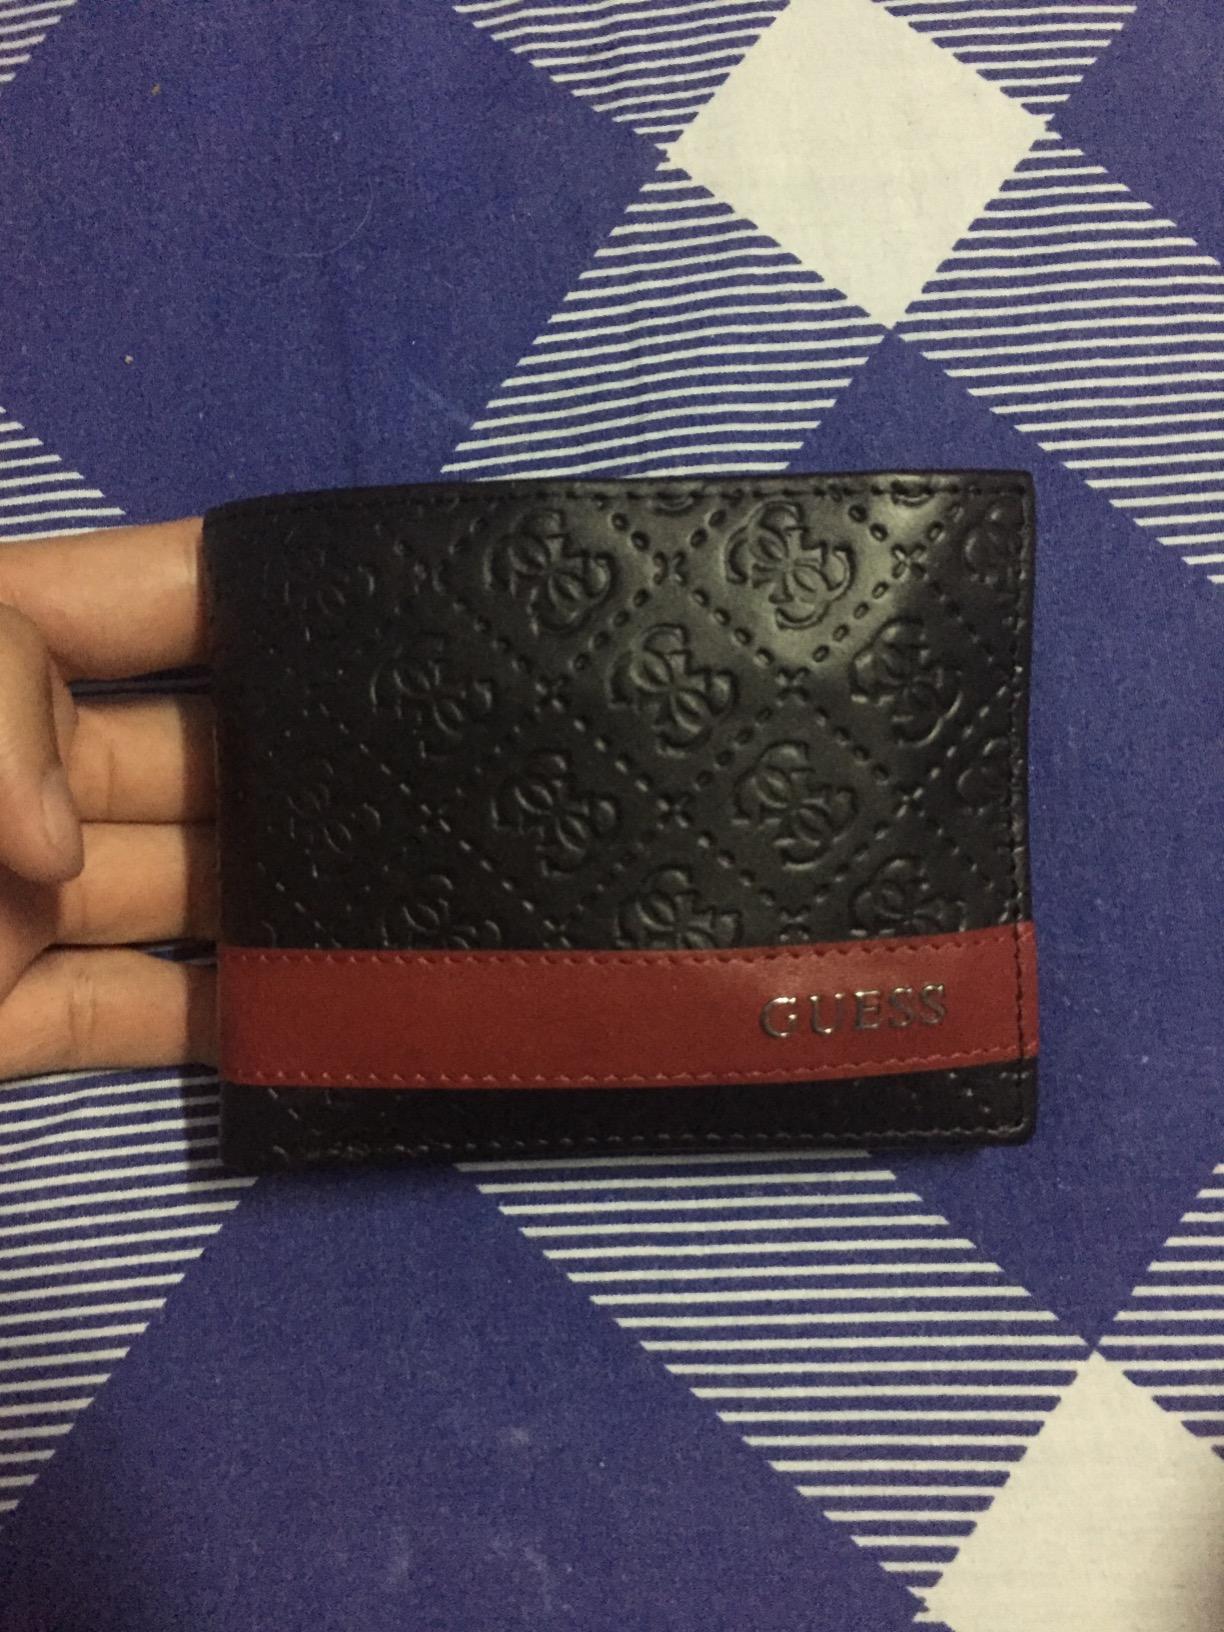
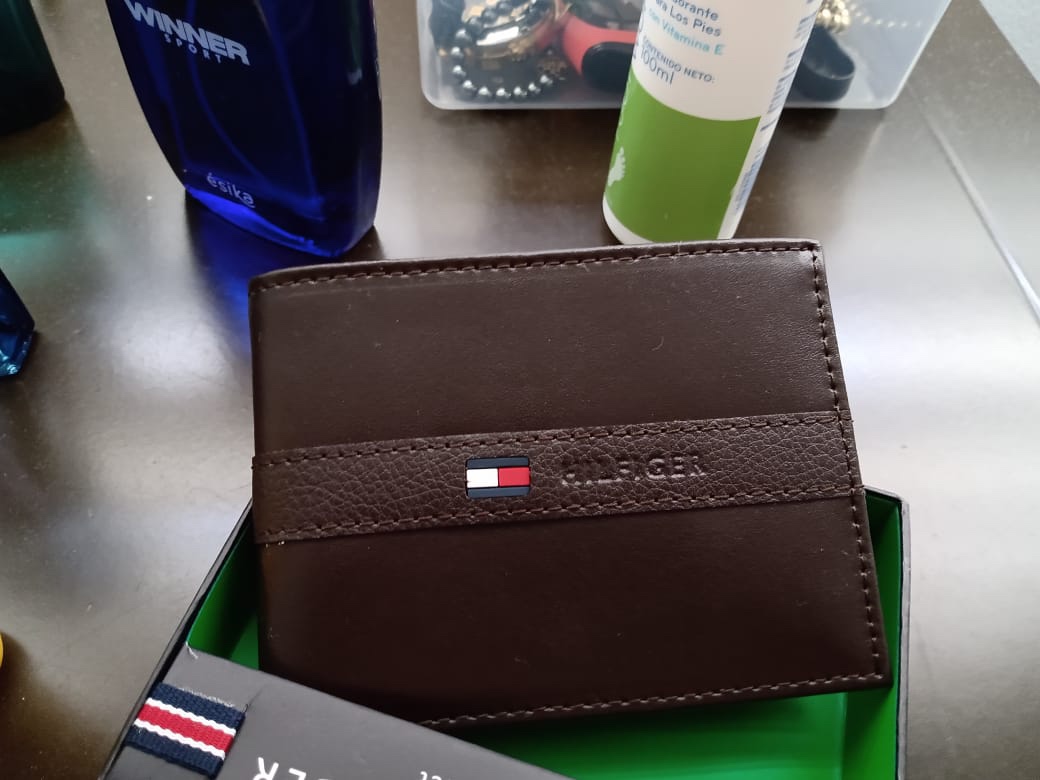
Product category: accessories_wallet
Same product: no